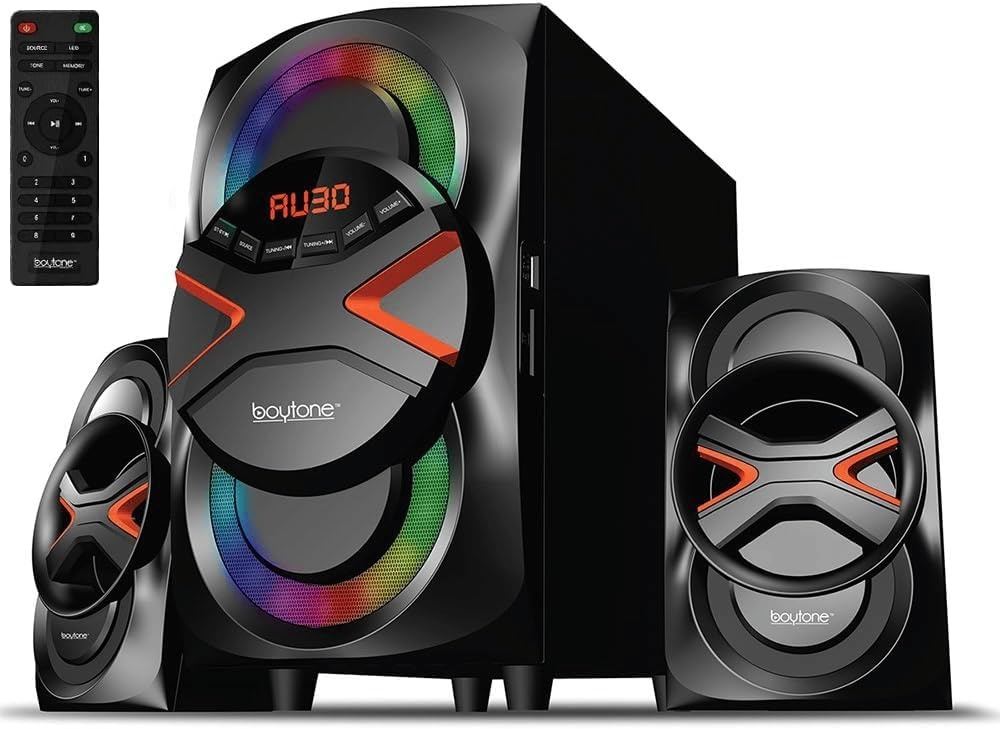
Boytone BT-326F, 2.1 Bluetooth Powerful Home Theater Speaker System, with FM Radio, SD USB Ports, Digital Playback, 40 Watts, Disco Lights, Full Function Remote Control, for Smartphone, Tablet., Black
Overview Brand : Boytone Speaker Maximum Output Power : 40 Watts Frequency Response : 120 Hz Connectivity Technology : Auxiliary, Bluetooth, USB Audio Output Mode : Stereo About this item NOTE : Refer USER MANUAL for Assistance Supports wireless music streaming via new Bluetooth technology, USB, SD, AUX support, black color. Bluetooth, easy connection & works with all Bluetooth-enabled devices; equipped with a 3.5 mm audio jack for non-Bluetooth devices. FM tuner, main unit Bluetooth wireless, outstanding connection range of up to 33 feet, 2 stereo speakers with a sub-woofer and built-in amplifier. Power source: AC 110V (UL) listed MP3 playback, wireless remote control, digital LED display, RGB light including remote control one year warranty form Boytone USA. Powerful sound 40 Watt (20+2x10=40) produces a wide audio spectrum with 5 inch sub-woofer, 3" x 2" full range magnetically shielded.
Brand: Boytone
Category: Electronics > Audio > Audio Players & Recorders > Home Theater Systems